Allington, Lincolnshire

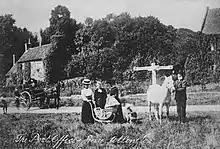
The post office and green in 1908

Allington's Grade II listed Anglican parish church is dedicated to the Holy Trinity. East and West Allington parishes were combined in 1896 and St James's Church in East Allington, the smaller building of the two, was demolished.